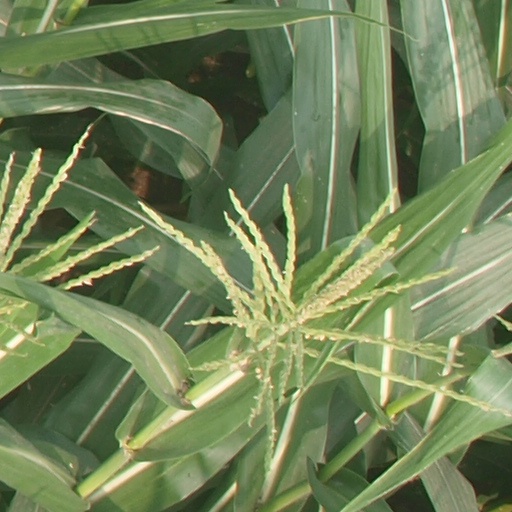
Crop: maize; corn